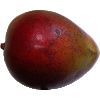
Label: red_mango